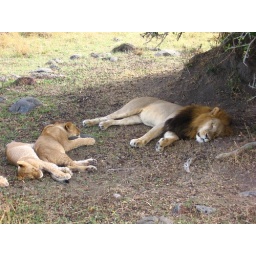
A male lion and two of his five cubs, as seen in the Masai Mara National Reserve, Kenya